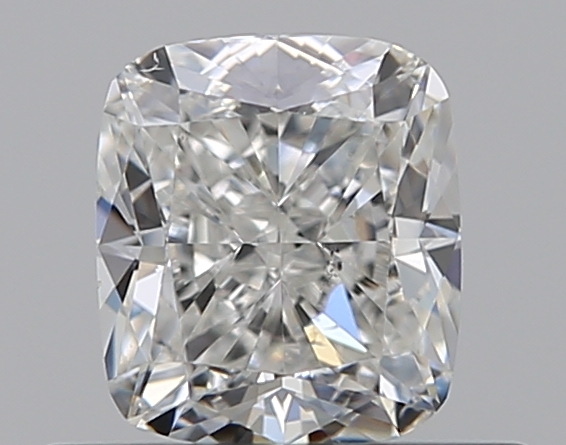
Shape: cushion
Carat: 0.5
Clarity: VS2
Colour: G
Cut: GD
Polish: EX
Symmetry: VG
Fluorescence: F
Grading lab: GIA
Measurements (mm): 4.64 x 4.1 x 2.9